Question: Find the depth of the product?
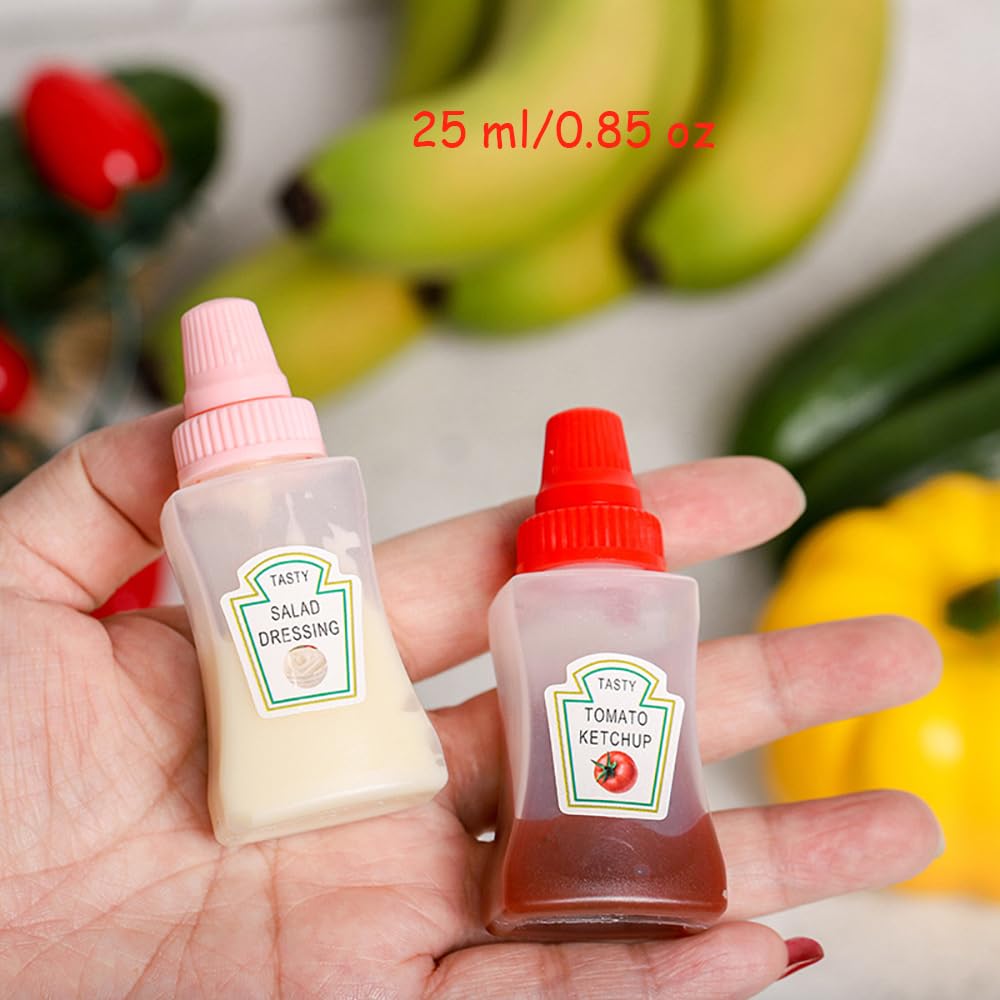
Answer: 25.0 centimetre